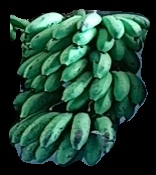
Variety: rasbale
Grade: grade2